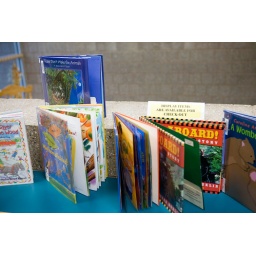
(yay!) This sign accompanied several book displays in this library.